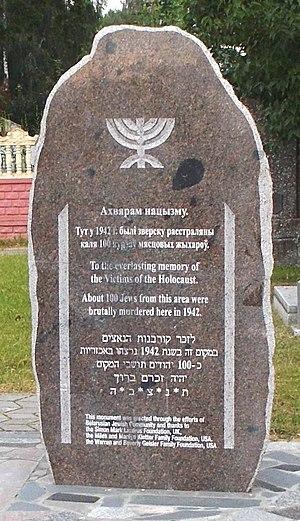
Jabinka est une ville de la voblast de Brest, en Biélorussie, et le centre administratif du raïon de Jabinka. Sa population s'élevait à 13 299 habitants en 2017.